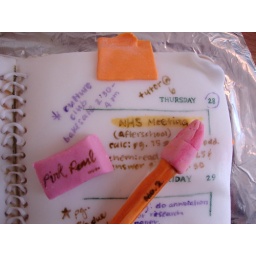
made out of cake for the planner, rice crispy treats for the coffee cup and covered in rolled fondant.